List of Law & Order: Special Victims Unit characters

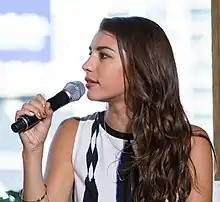
Katriona "Kat" Tamin was portrayed by Jamie Gray Hyder from 2019 to 2021.

Nicolas Fiorello "Nick" Amaro, Jr. is a NYPD detective who has transferred to the Special Victims Unit from Warrants and Narcotics. When Nick was little, Amaro's father beat his mother. Nick's father later fled to Miami, Florida; he attributes his firm belief in divorce to this. He is fluent in Spanish, is married, with a young daughter named Zara, and has a living mother, Cesaria (Nancy Ticotin). His wife, Maria Grazie Amaro (Laura Benanti), is doing overseas reporting in Iraq. Since Maria has been deployed in Iraq, their relationship is somewhat tense, although they always seem to work through their differences.